Zheng Xun

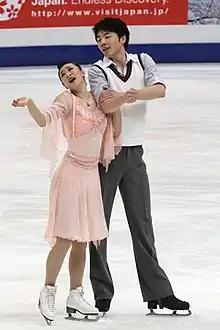
Huang/Zheng in 2011.

Zheng Xun (born August 21, 1987) is a Chinese former competitive ice dancer and current ice dancing coach. With partner Huang Xintong, he is the 2011 Asian Winter Games champion and a five-time Chinese national champion (2007, 2009, 2011, 2012, and 2014). Their best result at the World Championships was 12th in 2012. In spring 2014, he partnered with Zhao Yue.